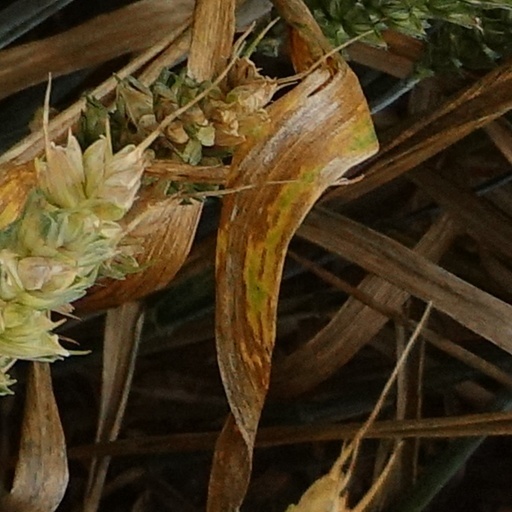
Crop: wheat